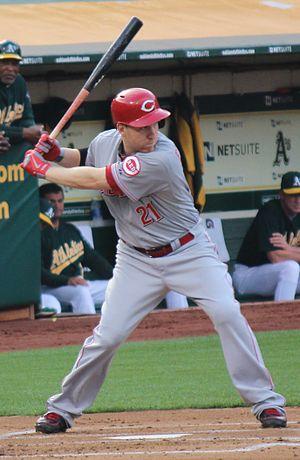
Todd Frazier est un joueur de troisième but de la Ligue majeure de baseball.
Le match des étoiles de la Ligue majeure de baseball 2015 est la 86ᵉ édition de cette opposition entre les meilleurs joueurs de la Ligue américaine et de la Ligue nationale, les deux composantes des Ligues majeures de baseball.